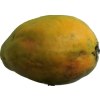
Label: papaya